Morrisburg, Ontario

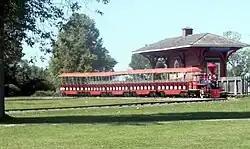
Upper Canada Village near Morrisburg

On November 11, 1813, a small British force repelled an invading American army at the Battle of Crysler's Farm, which took place near what was later to be called Morrisburg.